Sohail Castle

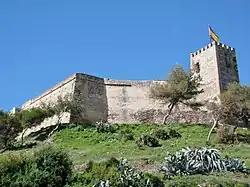
The Sohail Castle

Sohail Castle is a castle in Fuengirola, Spain. It is a historic fortress located in the coastal town of Fuengirola, situated along the Costa del Sol in the province of Málaga, Andalusia, Spain. The castle sits atop a hill overlooking the Mediterranean Sea, providing a strategic vantage point for controlling the surrounding area. Throughout its history, the castle has played a significant role in various historical events, and today it is a popular tourist attraction and cultural venue in the region.